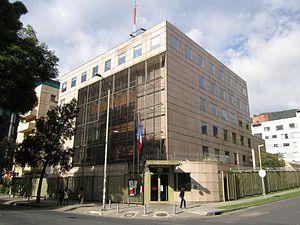
L'ambassade de France en Colombie est la représentation diplomatique de la République française auprès de la République de Colombie. Elle est située à Bogota, la capitale du pays, et son ambassadeur est, depuis 2017, Gautier Mignot.